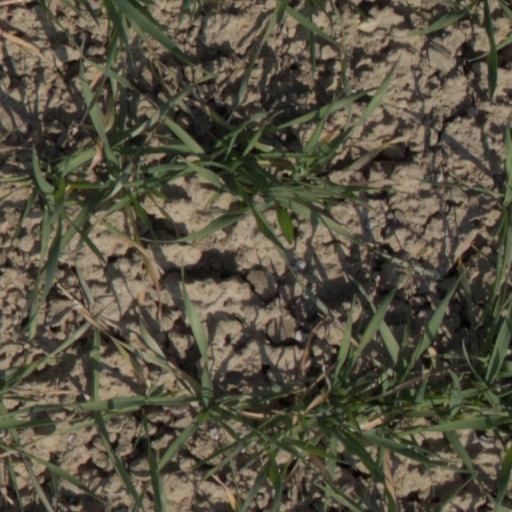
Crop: wheat